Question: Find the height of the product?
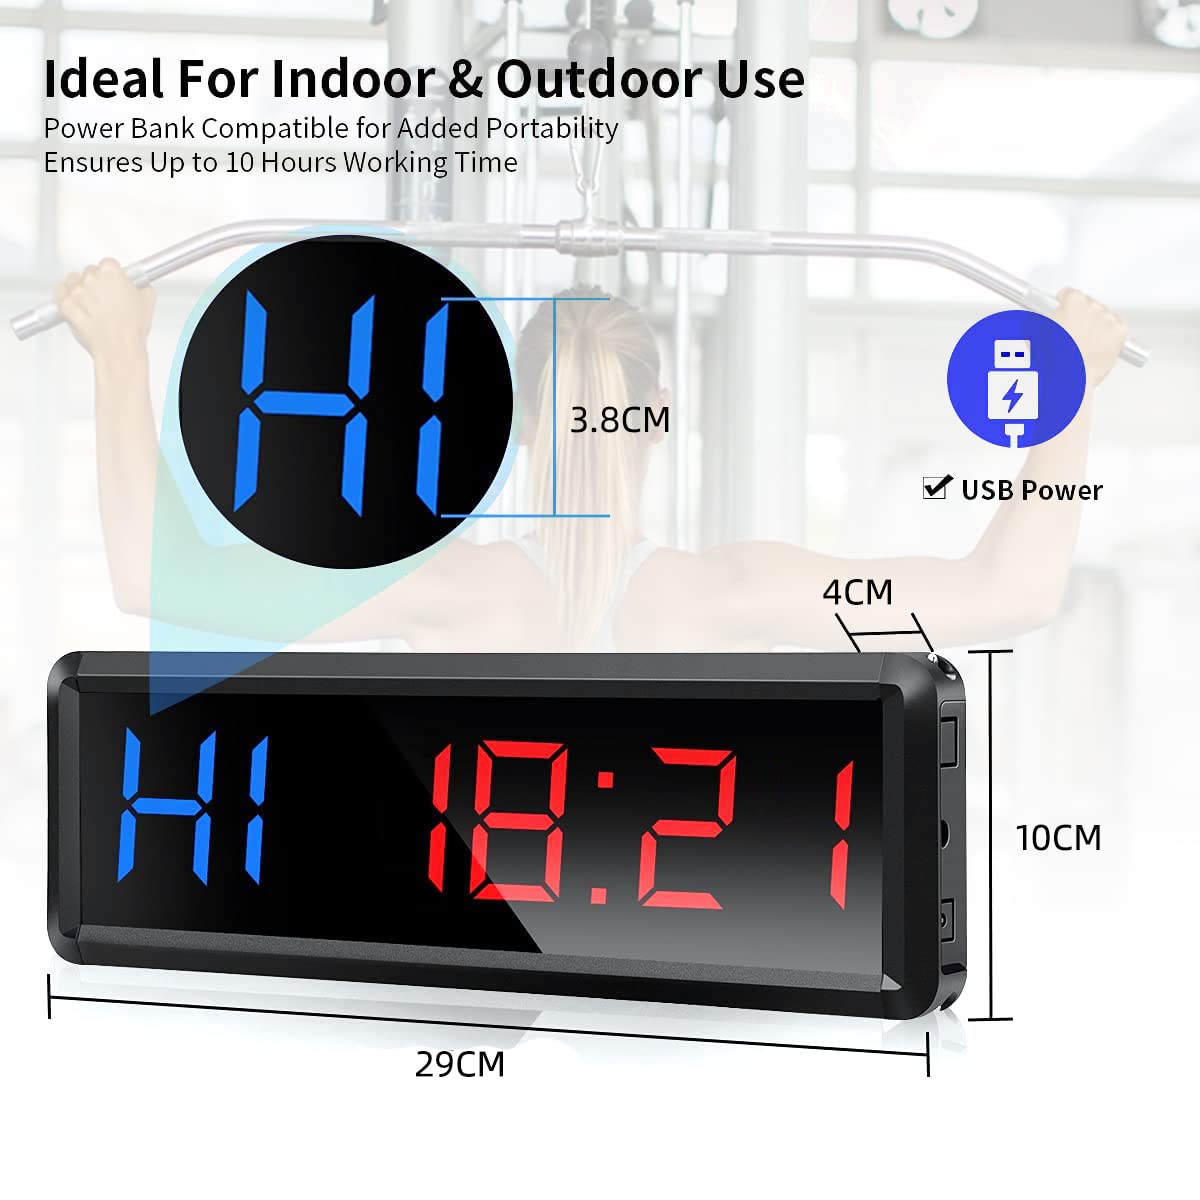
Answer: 10.0 centimetre